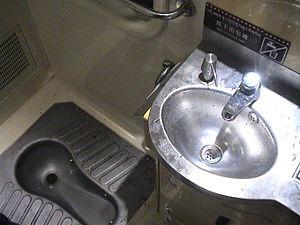
Par abus de langage, l'expression toilettes à la turque est employée le plus souvent de façon impropre pour qualifier un type de toilettes destinées à la défécation ou à la miction ne comportant pas de cuvette et dont l'utilisation se fait accroupi.